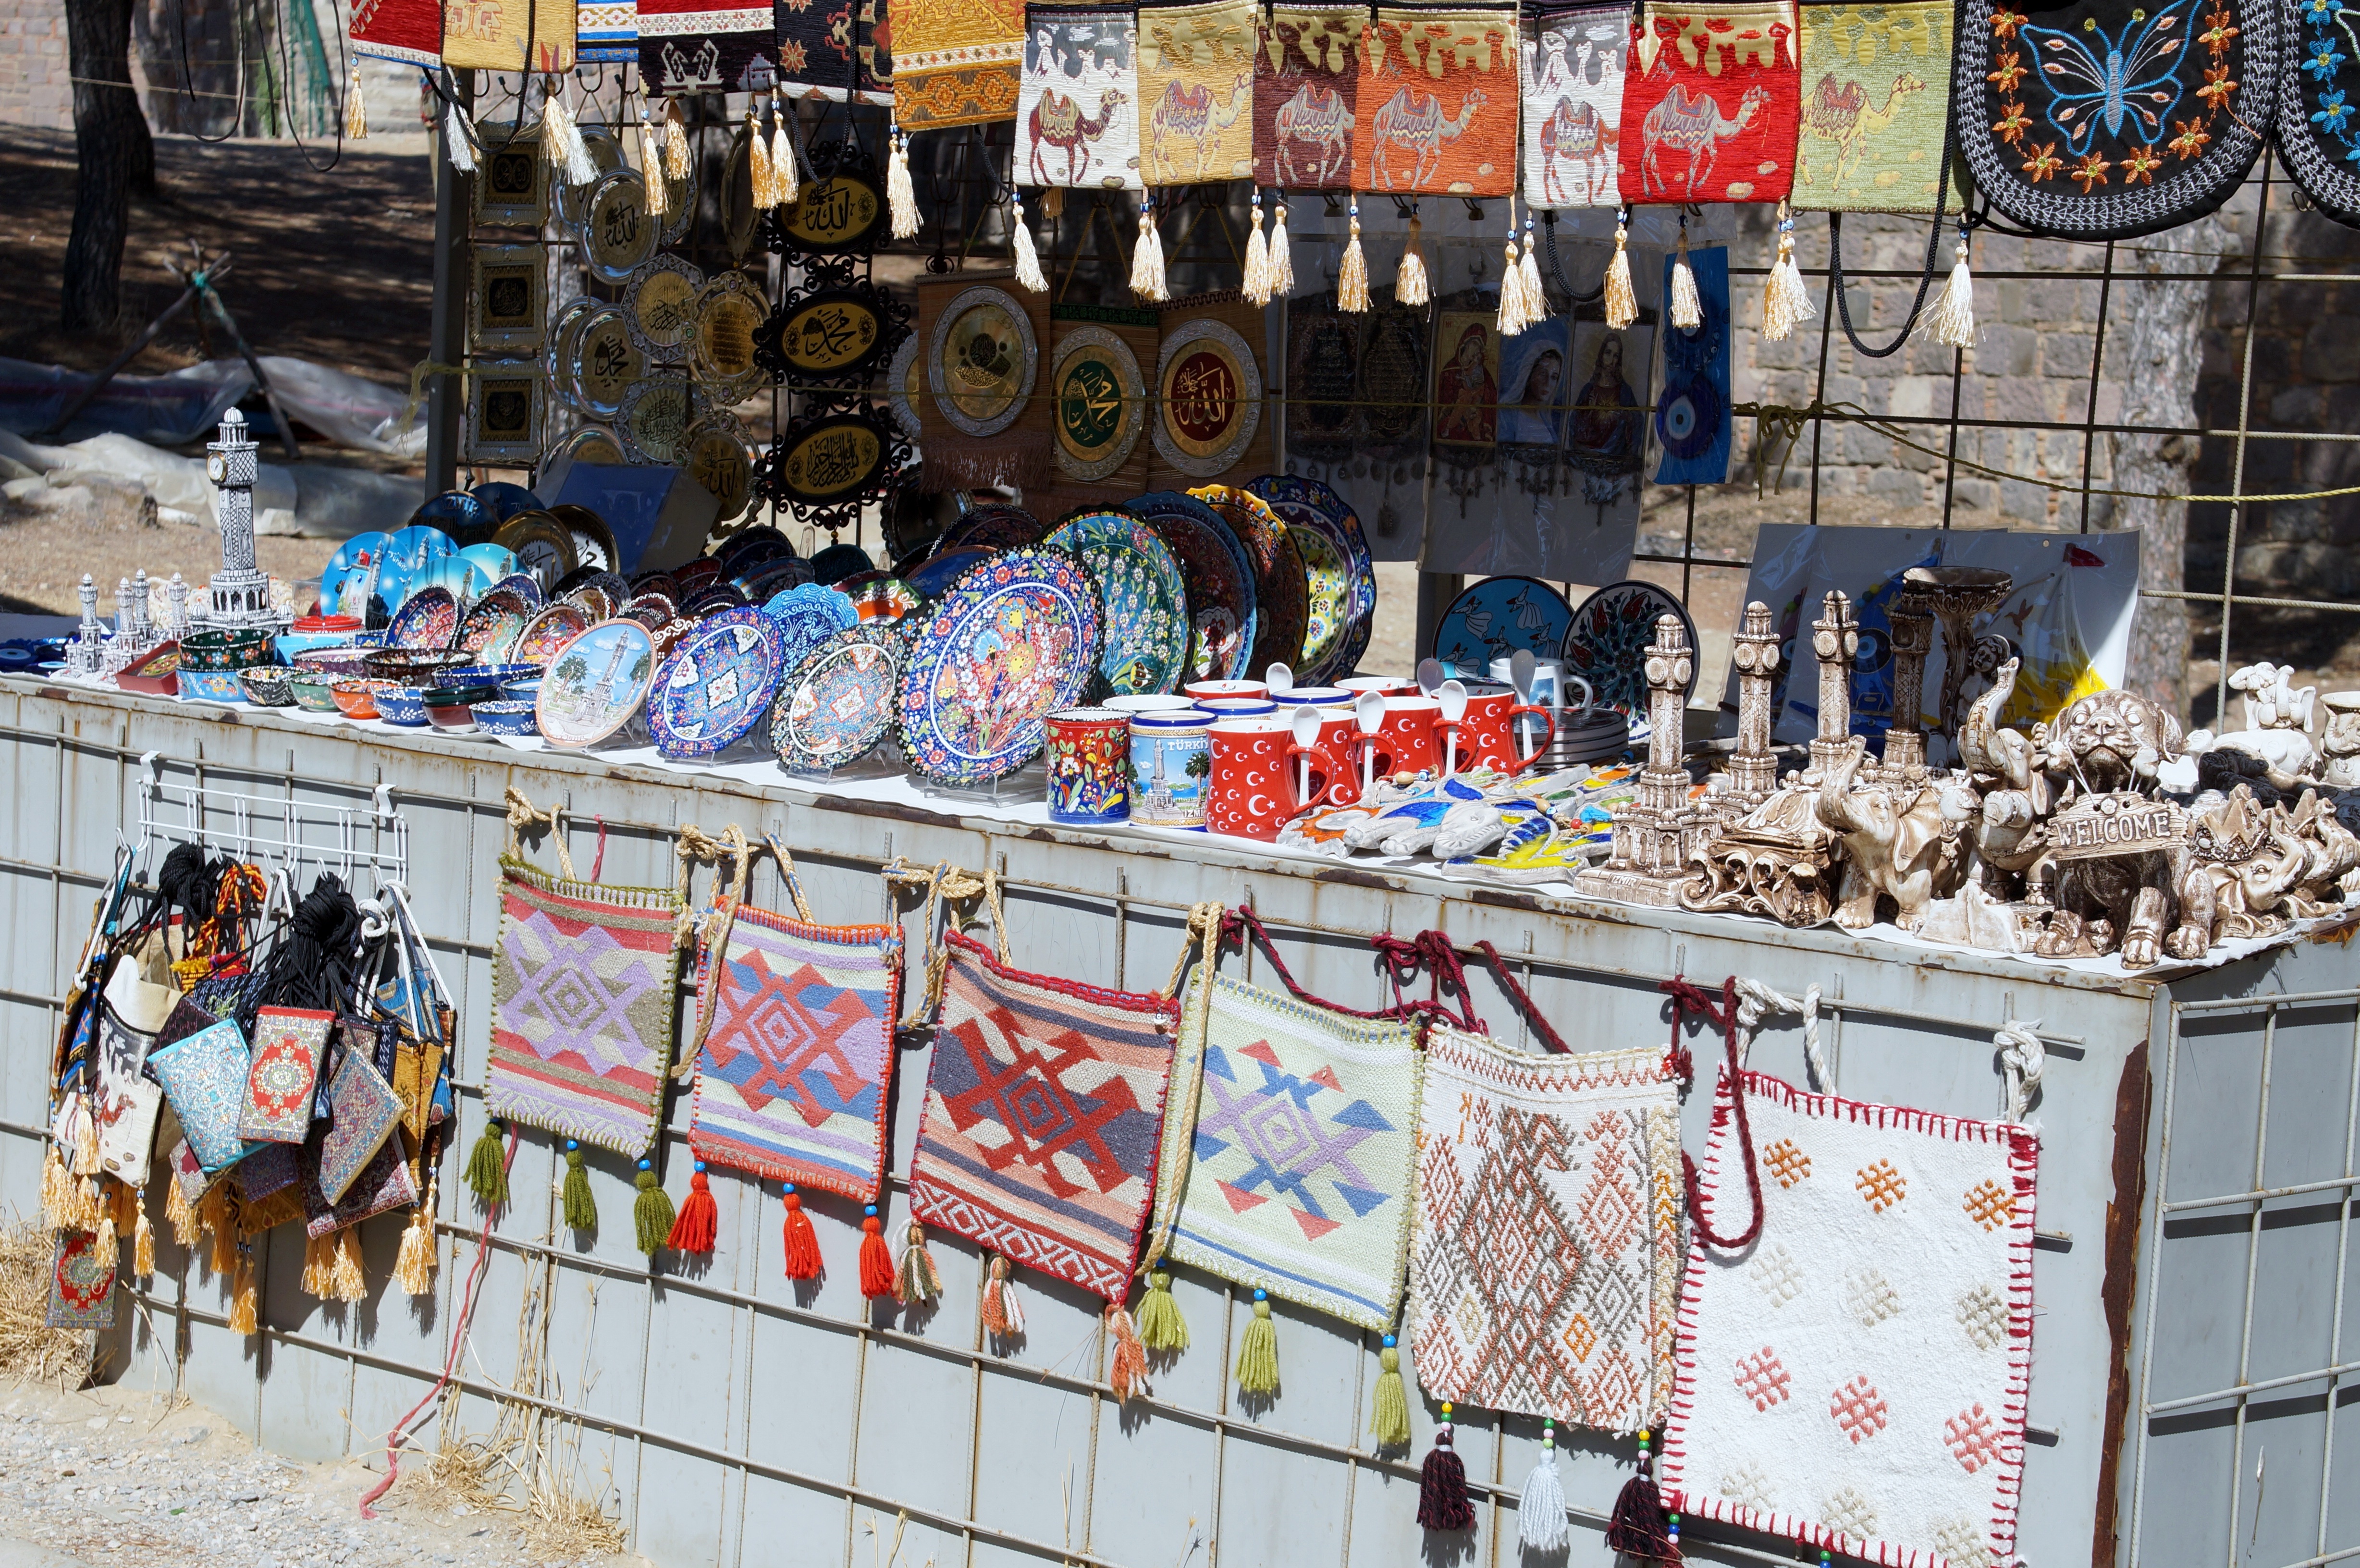
city, travel, europe, food, vendor, bag, market, public space, art, stall, turkey, culture, souvenir, fair, turkish, izmir, human settlement